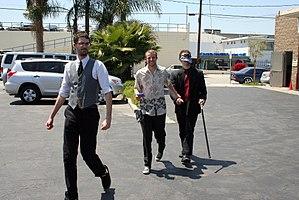
L’enterrement de vie de célibataire est une tradition prénuptiale occidentale qui consiste à faire profiter le célibataire de plaisirs que son prochain engagement de fidélité et sa vie de couple, rendront difficiles voire impossibles. On parle d'enterrement de vie de garçon pour les hommes et d'enterrement de vie de jeune fille pour les femmes.